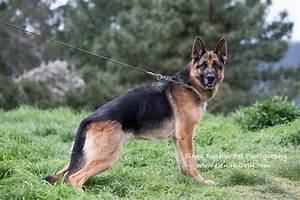
dog